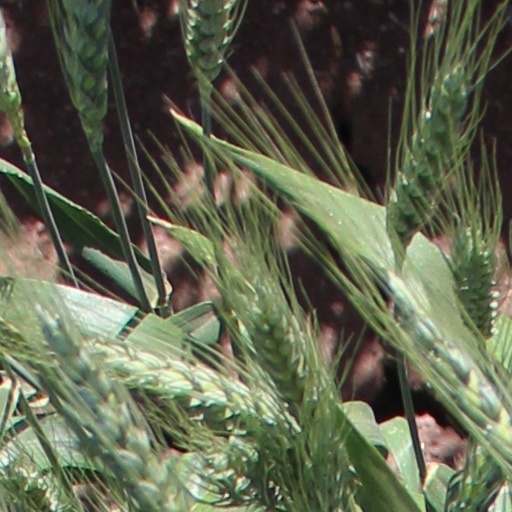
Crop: wheat